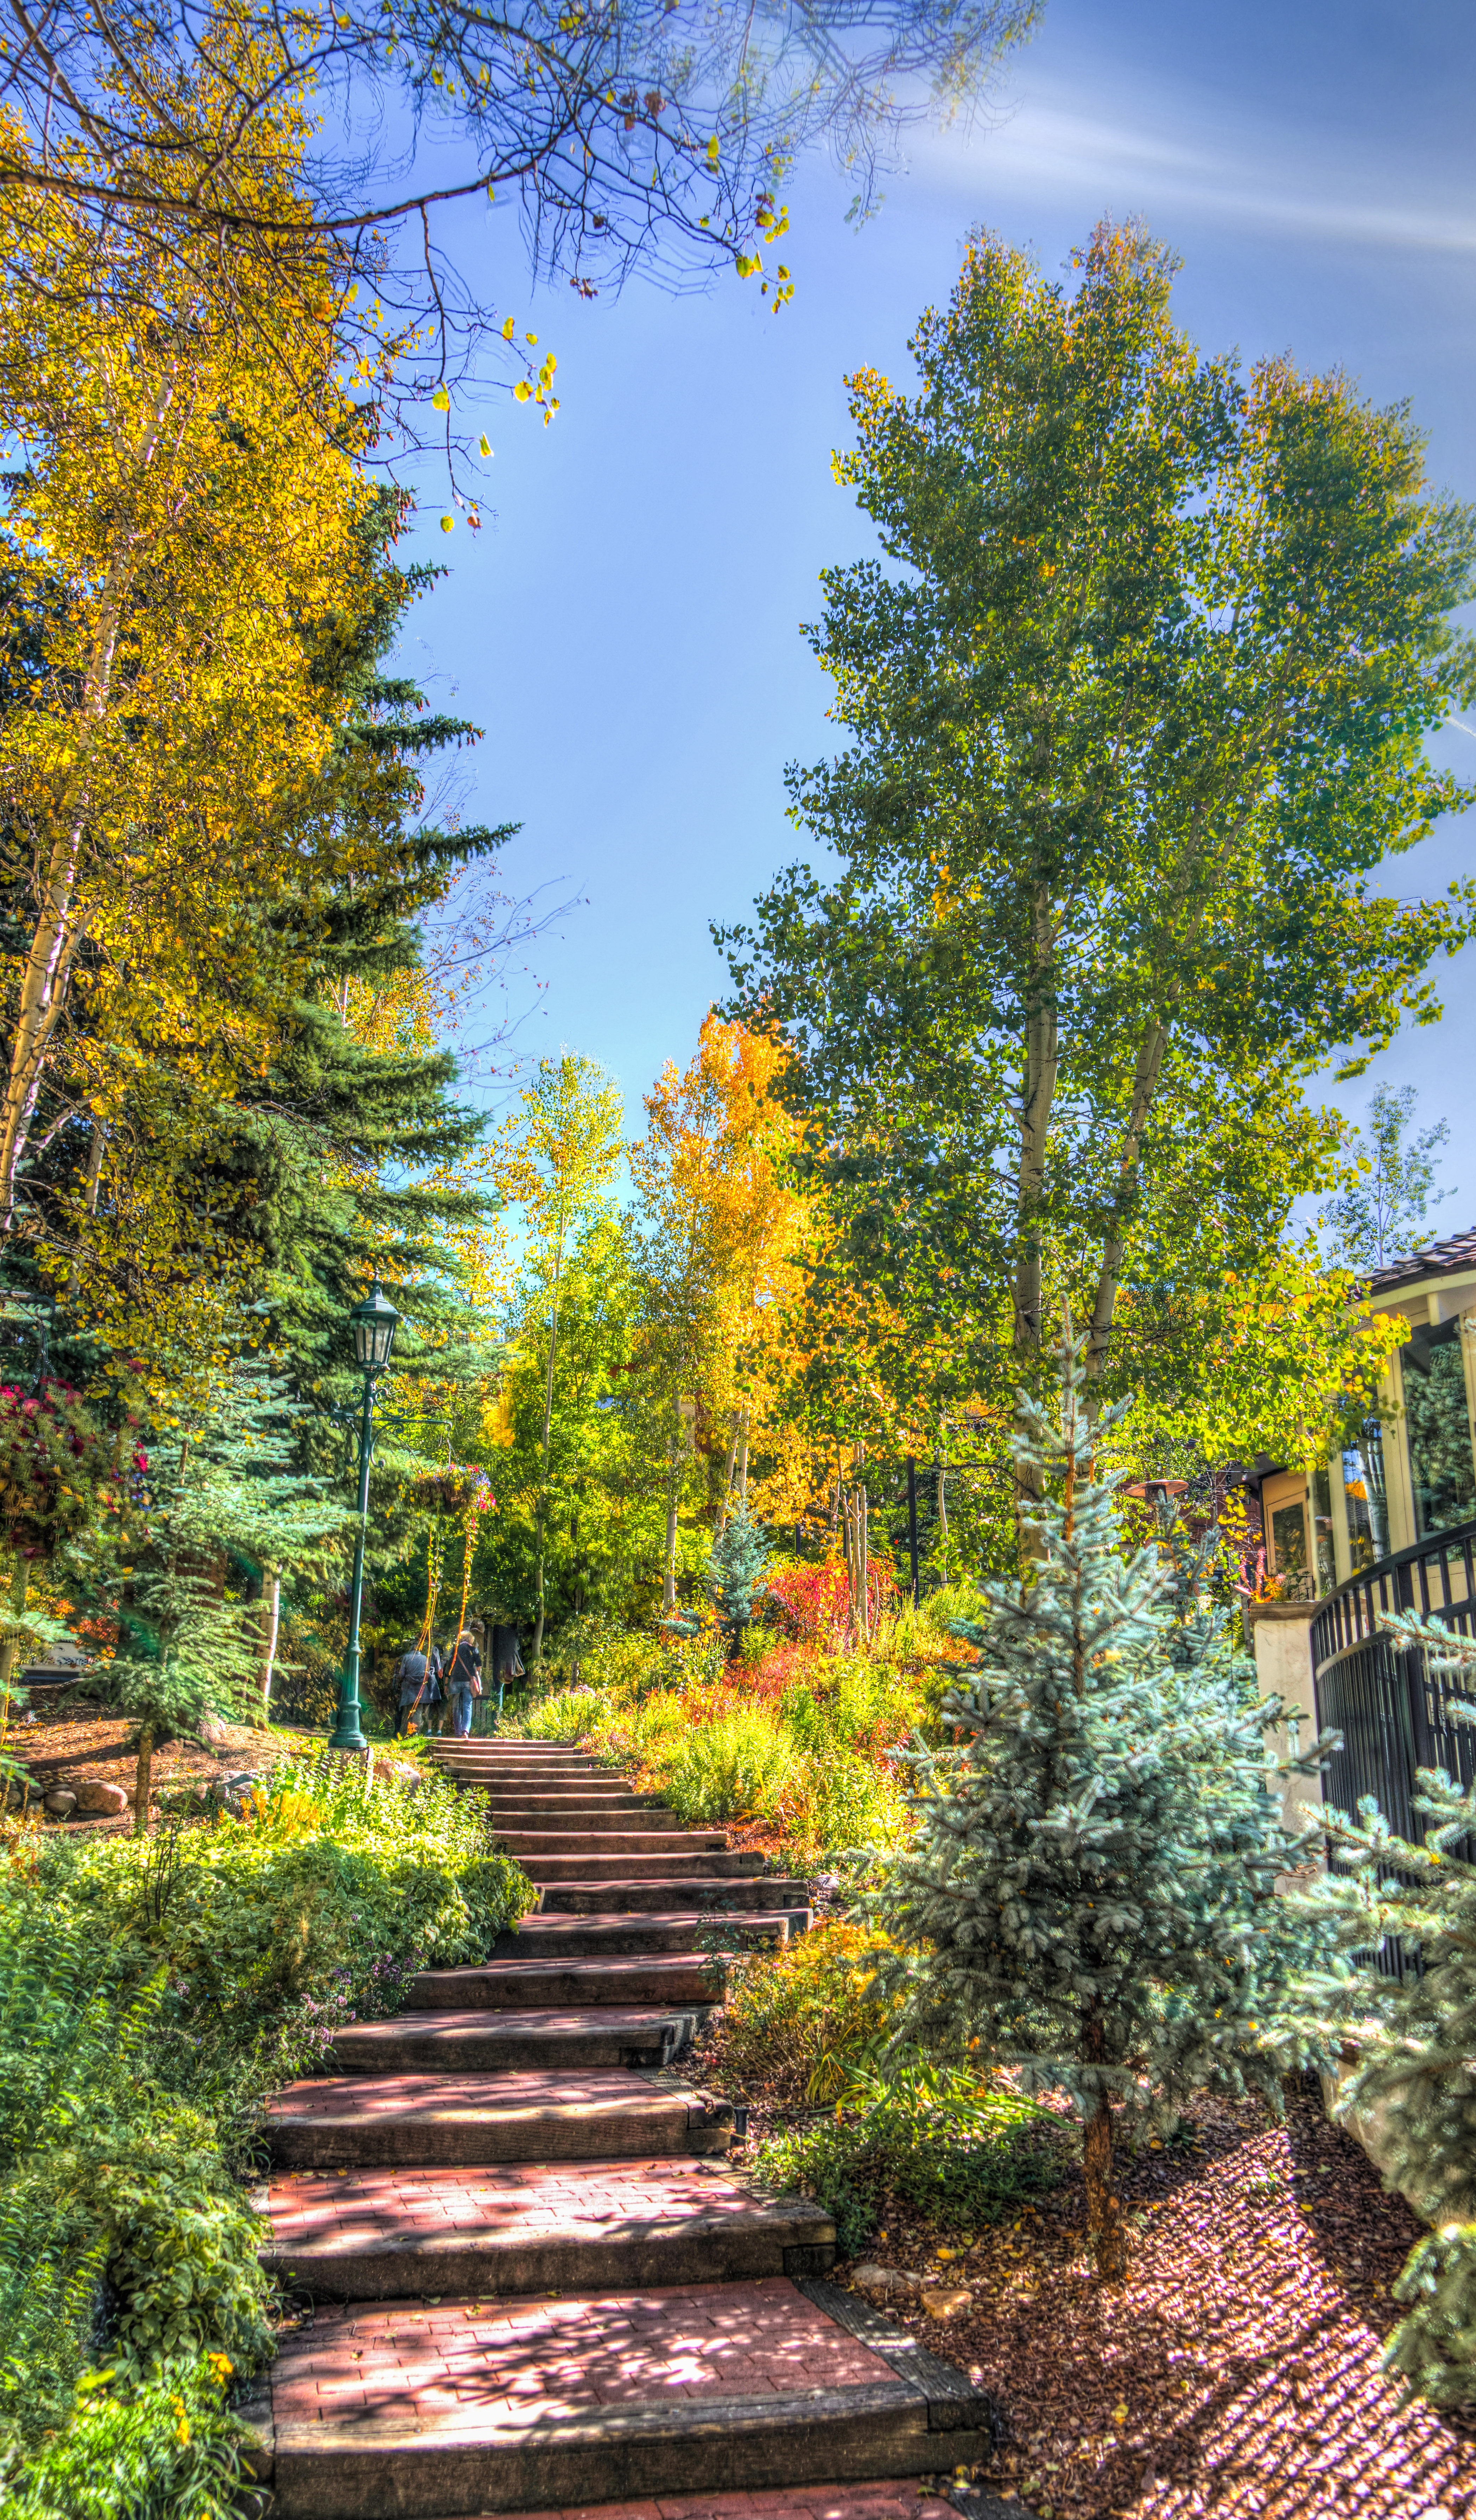
landscape, tree, nature, forest, path, outdoor, wilderness, plant, sky, trail, leaf, fall, travel, scenic, autumn, park, scenery, garden, season, clouds, colorado, stairs, deciduous, woodland, ecosystem, aspens, vail, biome, woody plant, temperate broadleaf and mixed forest